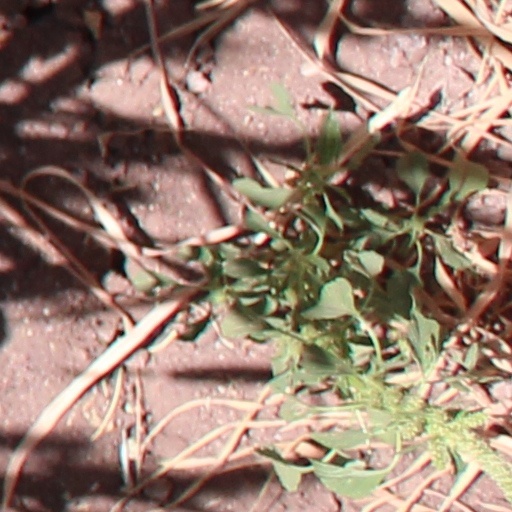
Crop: wheat